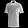
Label: T - shirt / top